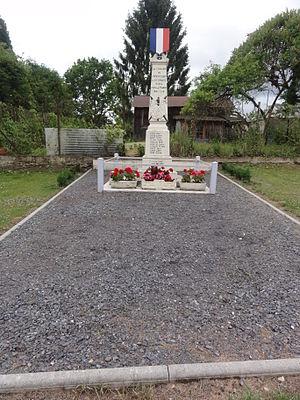
Jumencourt est une commune française située dans le département de l'Aisne, en région Hauts-de-France.